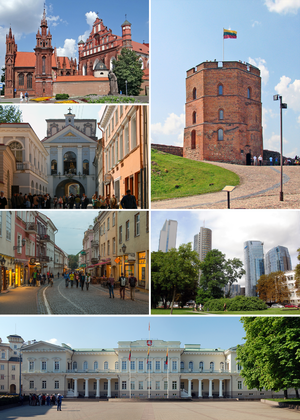
Vilnius, anciennement Vilna, fondée par le grand-duc Gediminas, est la capitale de la Lituanie. Avec plus de 574 000 habitants, c'est la ville la plus peuplée du pays.